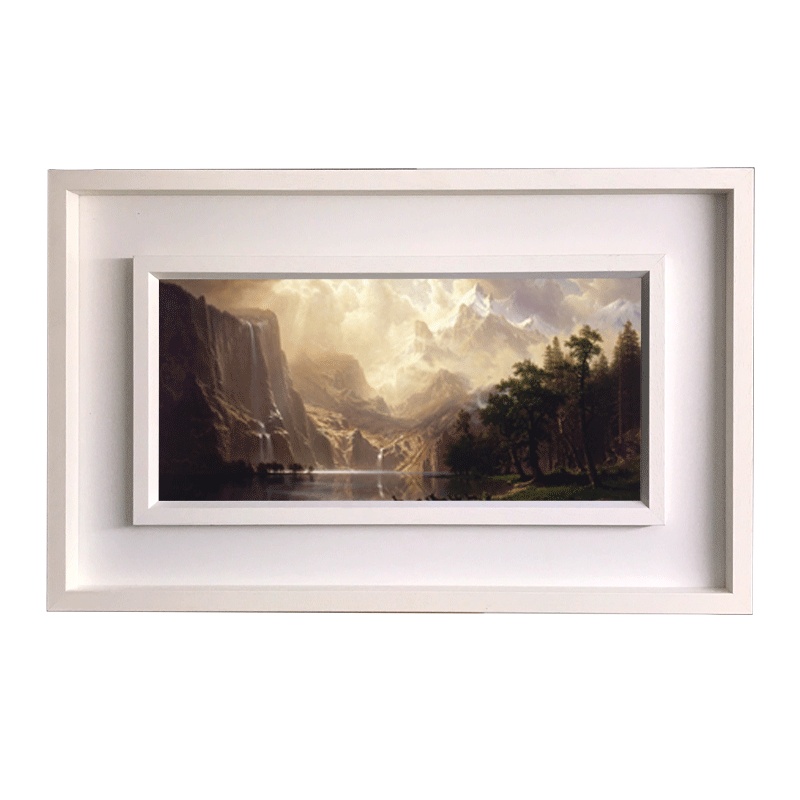
Artist Frame - Canvas Size 12 x 12in - 2044 Tray Outer Frame Size 470 x 470mm ( 2044 Outer Frame + Blanco Backing(Rout) + 2525 Chamfered Inner Frame)
Brand: Strand Framing
An artist framing solution for framing original pieces. This product range combines our innovative canvas floater frame range with a inner solid wood frame which has chamfered edge. This solution for artists framing original pieces on canvas boards or stretchers uses our state of the art CNC router to create a space in the MDF to fit in your piece. The beauty of this product is that the painted backing board is washable as opposed to using mount board which is not durable and gets dirty very easily. The inner frame is secured by screws in the panel MDF which results in an extremely durable and robust finish. This frame does not include a stretched canvas, a hanging kit or canvas offset clips. They are available as add ons.
Category: Arts & Entertainment > Hobbies & Creative Arts > Arts & Crafts > Art & Crafting Tools > Frames, Hoops & Stretchers > Canvas Stretchers